Pablo Honey

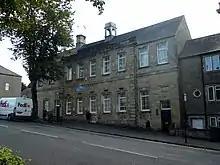
The former Chipping Norton Recording Studios, Oxfordshire, where Radiohead recorded "Pablo Honey"

The members of Radiohead met while attending Abingdon School in Abingdon, Oxfordshire. In 1985, they formed , the name referring to their usual rehearsal day in the school's music room. They recorded demo tapes, including a cassette unofficially titled "Manic Hedgehog", which featured versions of the future "Pablo Honey" tracks "You", "I Can't" and "Thinking About You".